George Edwards (British Army officer)

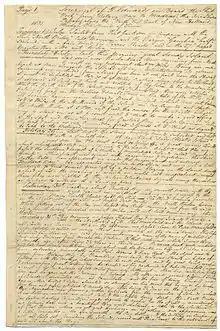
<a href="http%3A//hdl.handle.net/10462/eadarc/6937%2520">George Edward's Journal

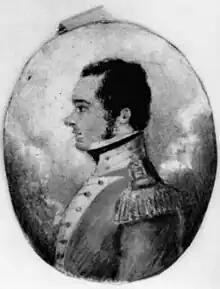
<a href="http%3A//hdl.handle.net/10462/deriv/78533">Portrait of George Edwards

George Edwards was a Lieutenant with the 57th Regiment, assigned to the Brisbane Convict settlement in the 1830s. Edwards was born in Hastings, Sussex, England, on 2 February 1795. He joined the British Army, at the age of 24, as an Ensign. In January 1827, Edwards sailed on the convict ship Asia, from Deptford to Sydney, commanding a detachment of 1 sergeant, I corporal and 16 soldiers as guards of the convicts. In October of the same year, Edwards was promoted to Lieutenant, before the ship docked in Sydney in March 1828.